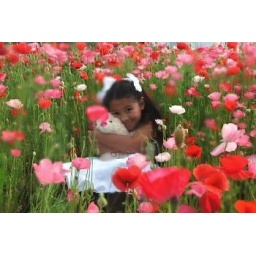
my darling daughter in the flower field